Charles Cornwallis, 1st Marquess Cornwallis

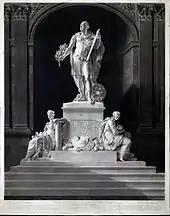
A statue of Cornwallis by John Bacon and John Bacon Jr. The statue now stands in the Victoria Memorial in Kolkata.

Cornwallis had been sent to India with instructions to avoid conflict with the company's neighbours. Early in his tenure, he abrogated agreements with the Maratha Empire and the Nizam of Hyderabad that he saw as violating the 1784 Treaty of Mangalore that ended the Second Anglo-Mysore War. This ensured the company's non-involvement in the Maratha-Mysore War (1785–1787). He was, however, manoeuvred into the establishment of a new company based at Penang (in present-day Malaysia), where conflict was avoided when he agreed to pay a stipend to the local rajah for use of the base. Fort Cornwallis in Penang is named for Cornwallis.